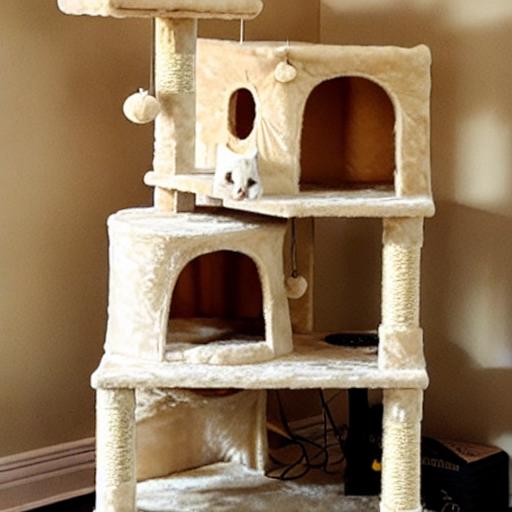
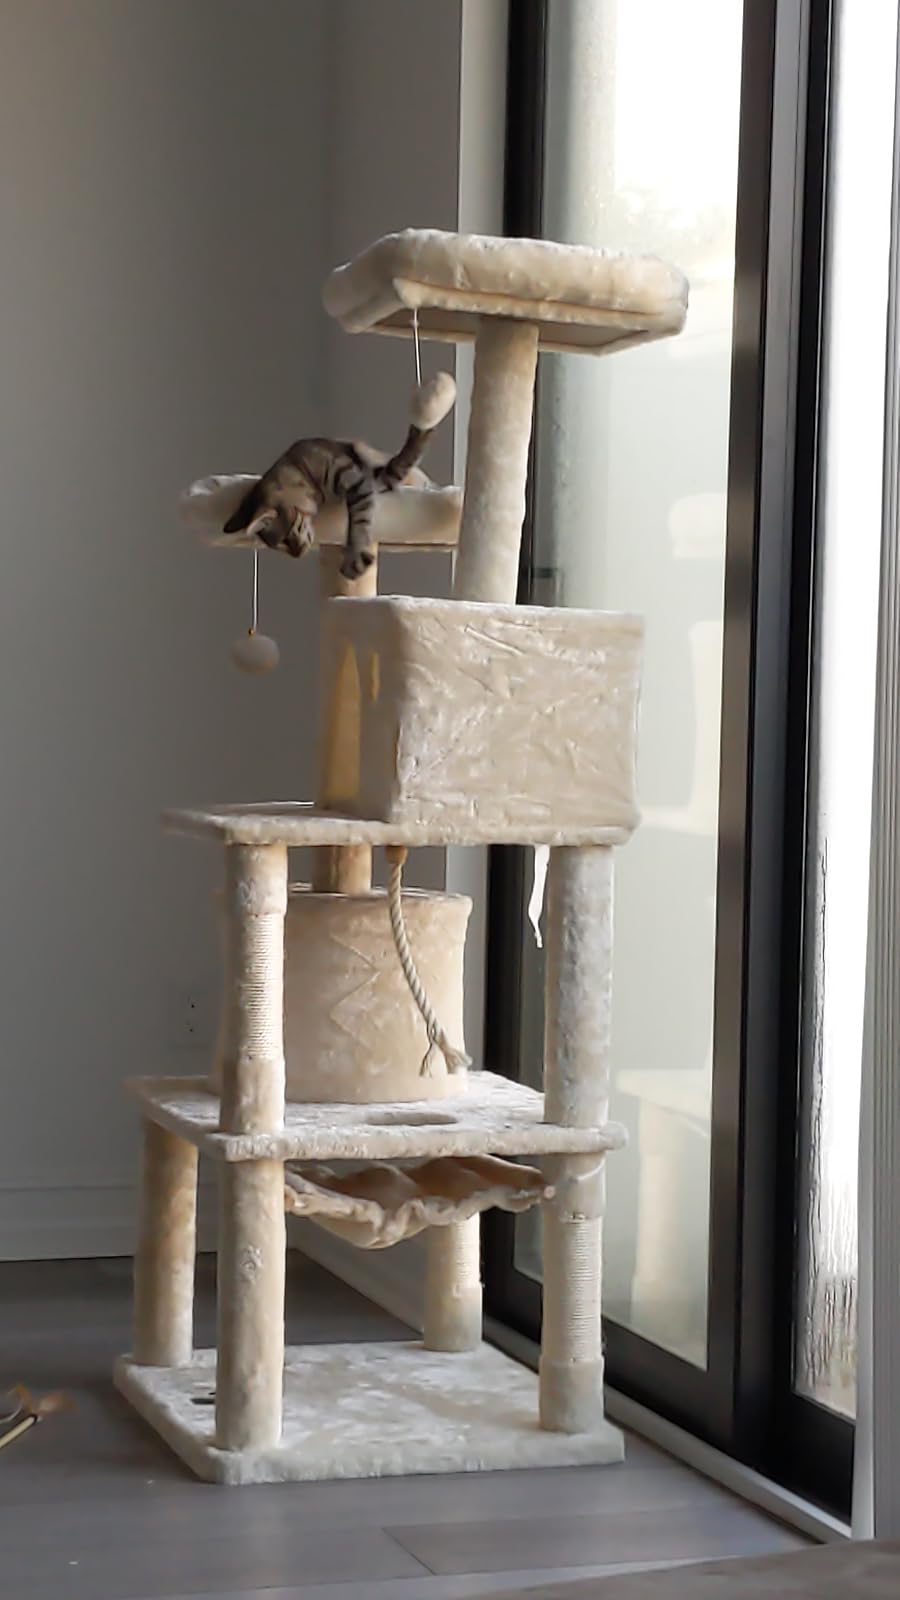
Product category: items_cat tree
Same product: no